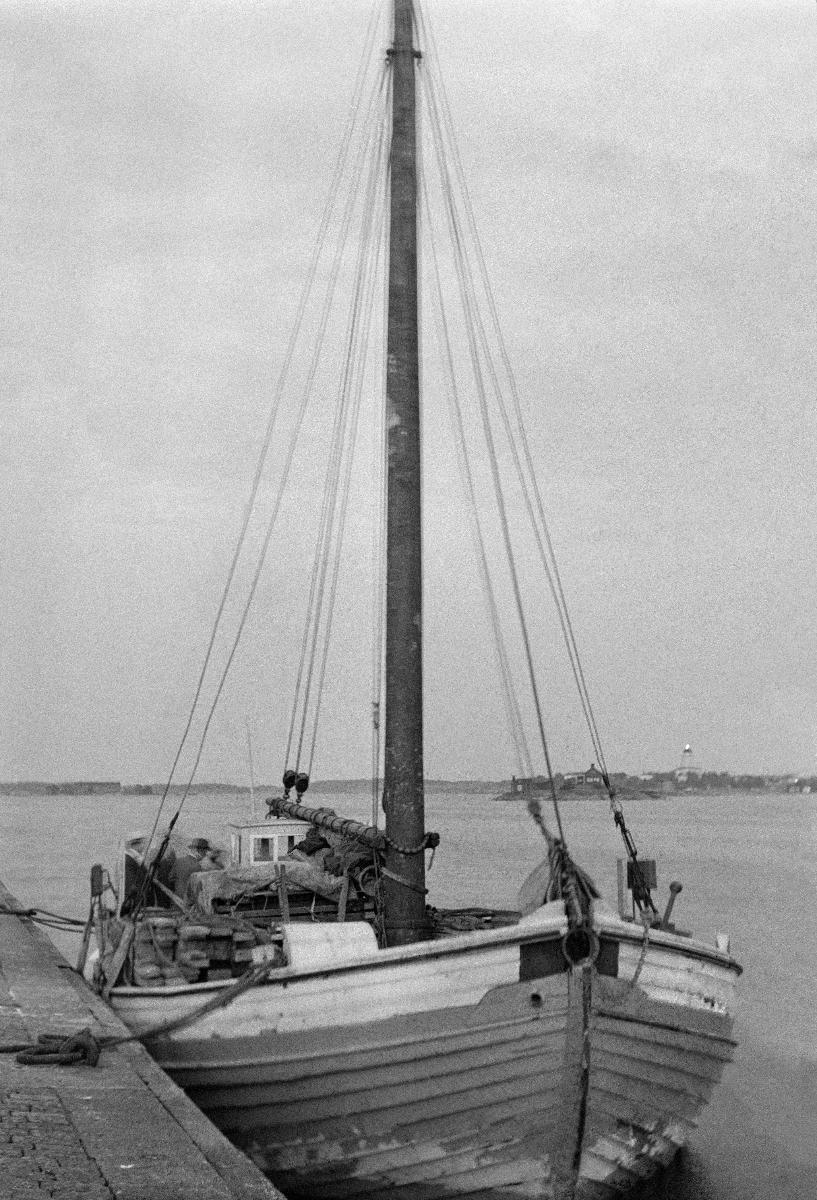
Aina Cederblomin purjevene Brill
Aina Cederbloms segelbåt Brill; Aina Cederblom's sailing boat Brill
sisällön kuvaus: Aina Cederblomin moottoripurjelaiva Brill lastattuna kalastajakodin rakennusmateriaalilla Katajanokalla laiturissa Helsingissä 28.7.1940. content description: Aina Cederblom's motor sailing ship Brill loaded with building material for a fisher home at Katajanokka quay in Helsinki July 1940. innehållsbeskrivning: Aina Cederbloms motorsegelbåt Brill lastad med material för fiskarhem vid Skatuddens brygga i Helsingfors i juli 1940.
Kuvaaja: Sundström, Hugo, kuvaaja
Vuosi: 1940
Paikka: Suomi, Uusimaa, Helsinki
Aiheet: HBL; purjelaivat; satamat; seafare; ships; sailing ships; harbours; sjöfart; segelfartyg; segelbåtar; hamn; hamnar